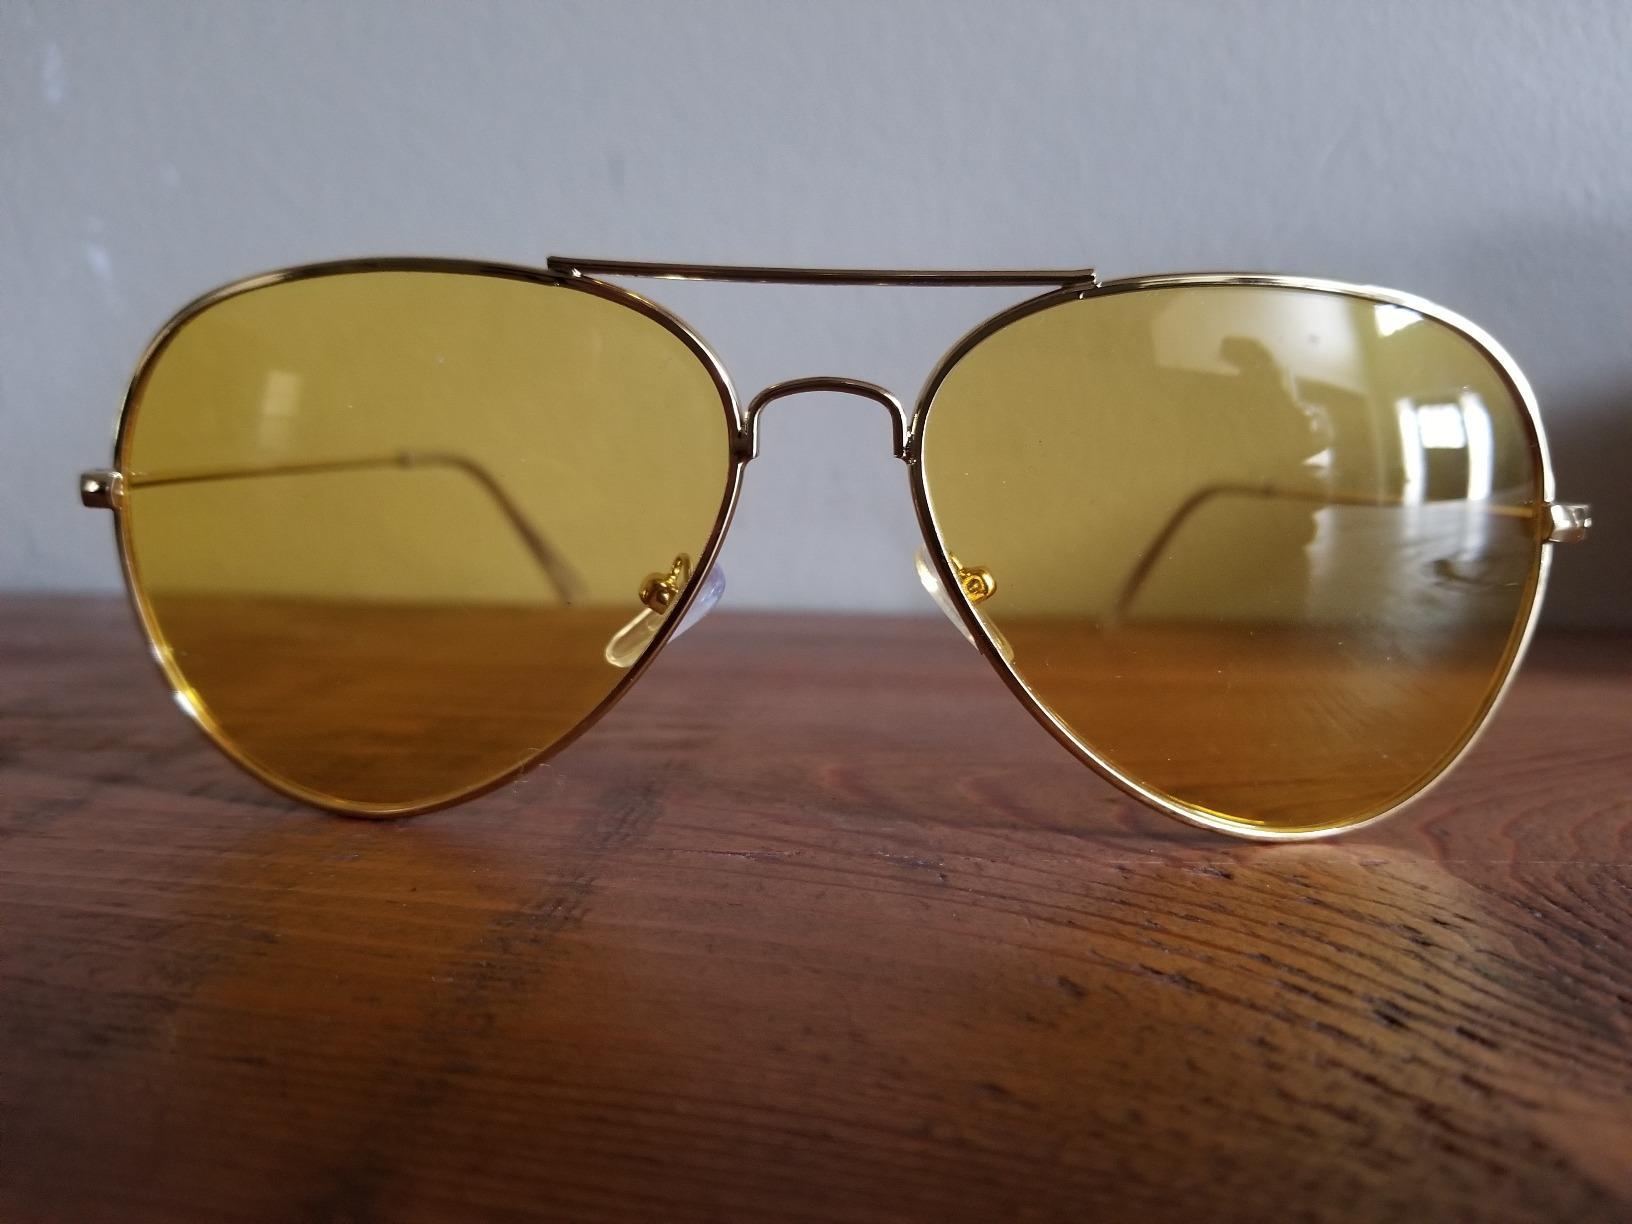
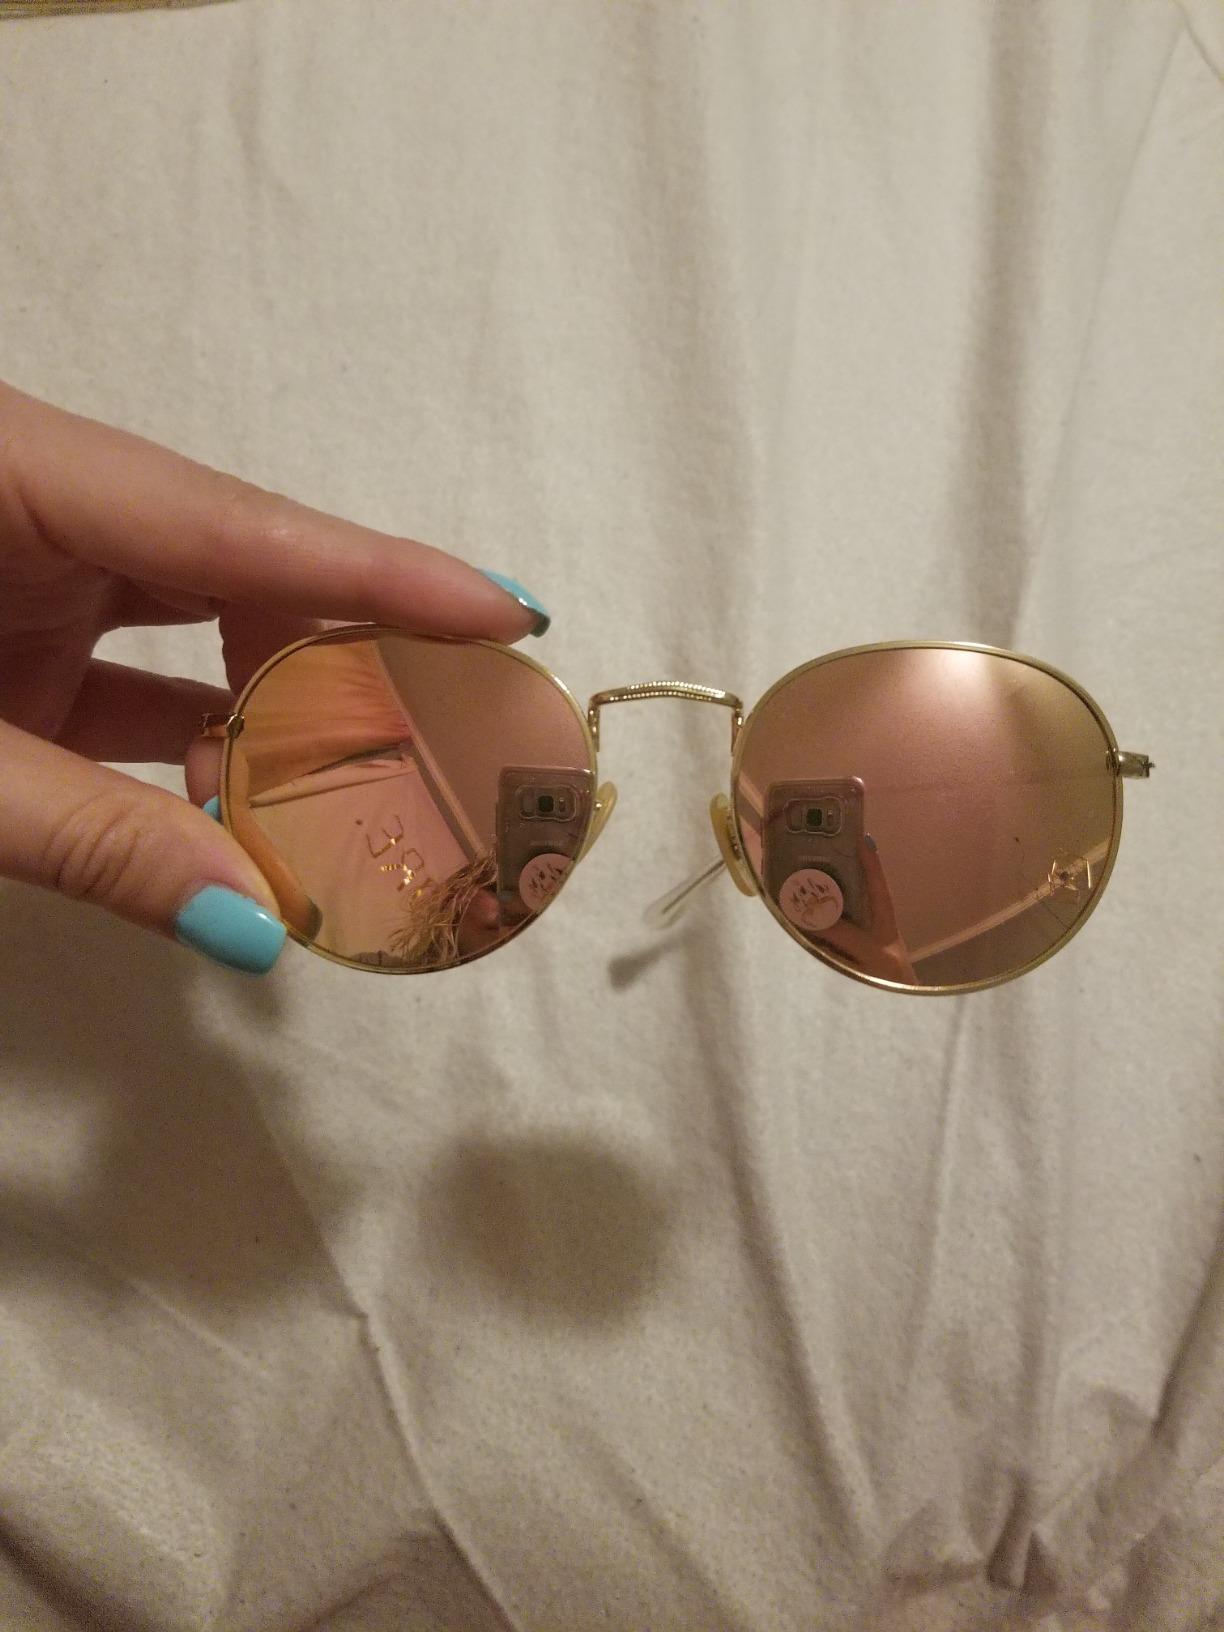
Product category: accessories_sunglasses
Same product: no